Scene text

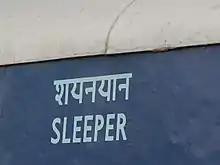
The image displays the coach category in text format. We can observe that the coach belongs to Sleeper category.

The detection and recognition of scene text from camera captured images are computer vision tasks which became important after smart phones with good cameras became ubiquitous. The text in scene images varies in shape, font, colour and position. The recognition of scene text is further complicated sometimes by non-uniform illumination and focus.